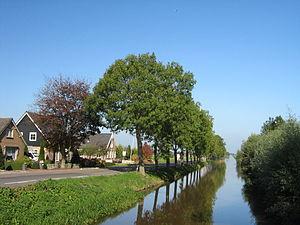
Waverveen est un village néerlandais situé dans la commune de De Ronde Venen, en province d'Utrecht. En 2019, il compte 810 habitants.